Shona Robison

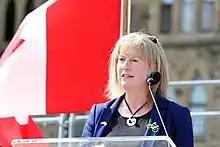
Robison speaking at the Parliament of Canada, 2014

On 21 November 2014, Robison was appointed by Sturgeon as Cabinet Secretary for Health, Wellbeing and Sport, in Sturgeon's first government. Following the 2016 election, she was reappointed into Sturgeon's cabinet as Cabinet Secretary for Health and Sport. In January 2018, during an appearance at Holyrood's Health and Sport Committee, she was warned by Labour MSP Neil Findlay of a "drugs disaster". In 2018, Scotland went on to record the highest number of drug deaths per head in the European Union, at a rate nearly three times higher than the UK average.